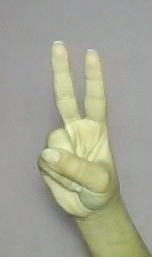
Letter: taa